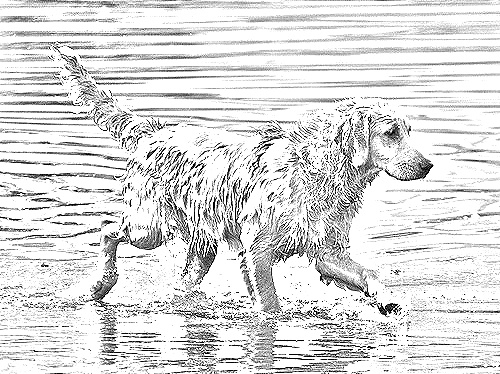
Portrait style: Sketch Portrait